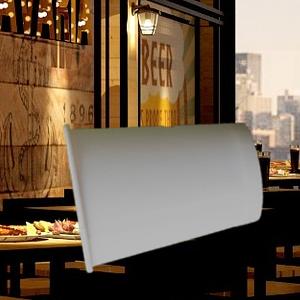
Label: cups